Ruthy Tu

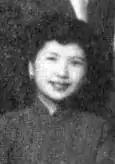
Ruthy Tu, 1955 in Taiwan

Ruthy Tu (?-1969, also known as Tu Guan-chiao or Rosie Du) was a British-trained Chinese aviator who was one of the most prominent Chinese fliers in the 1930s. In 1932, she became the first Chinese woman to earn a pilot's license and the first woman to join the Chinese Army as a pilot.